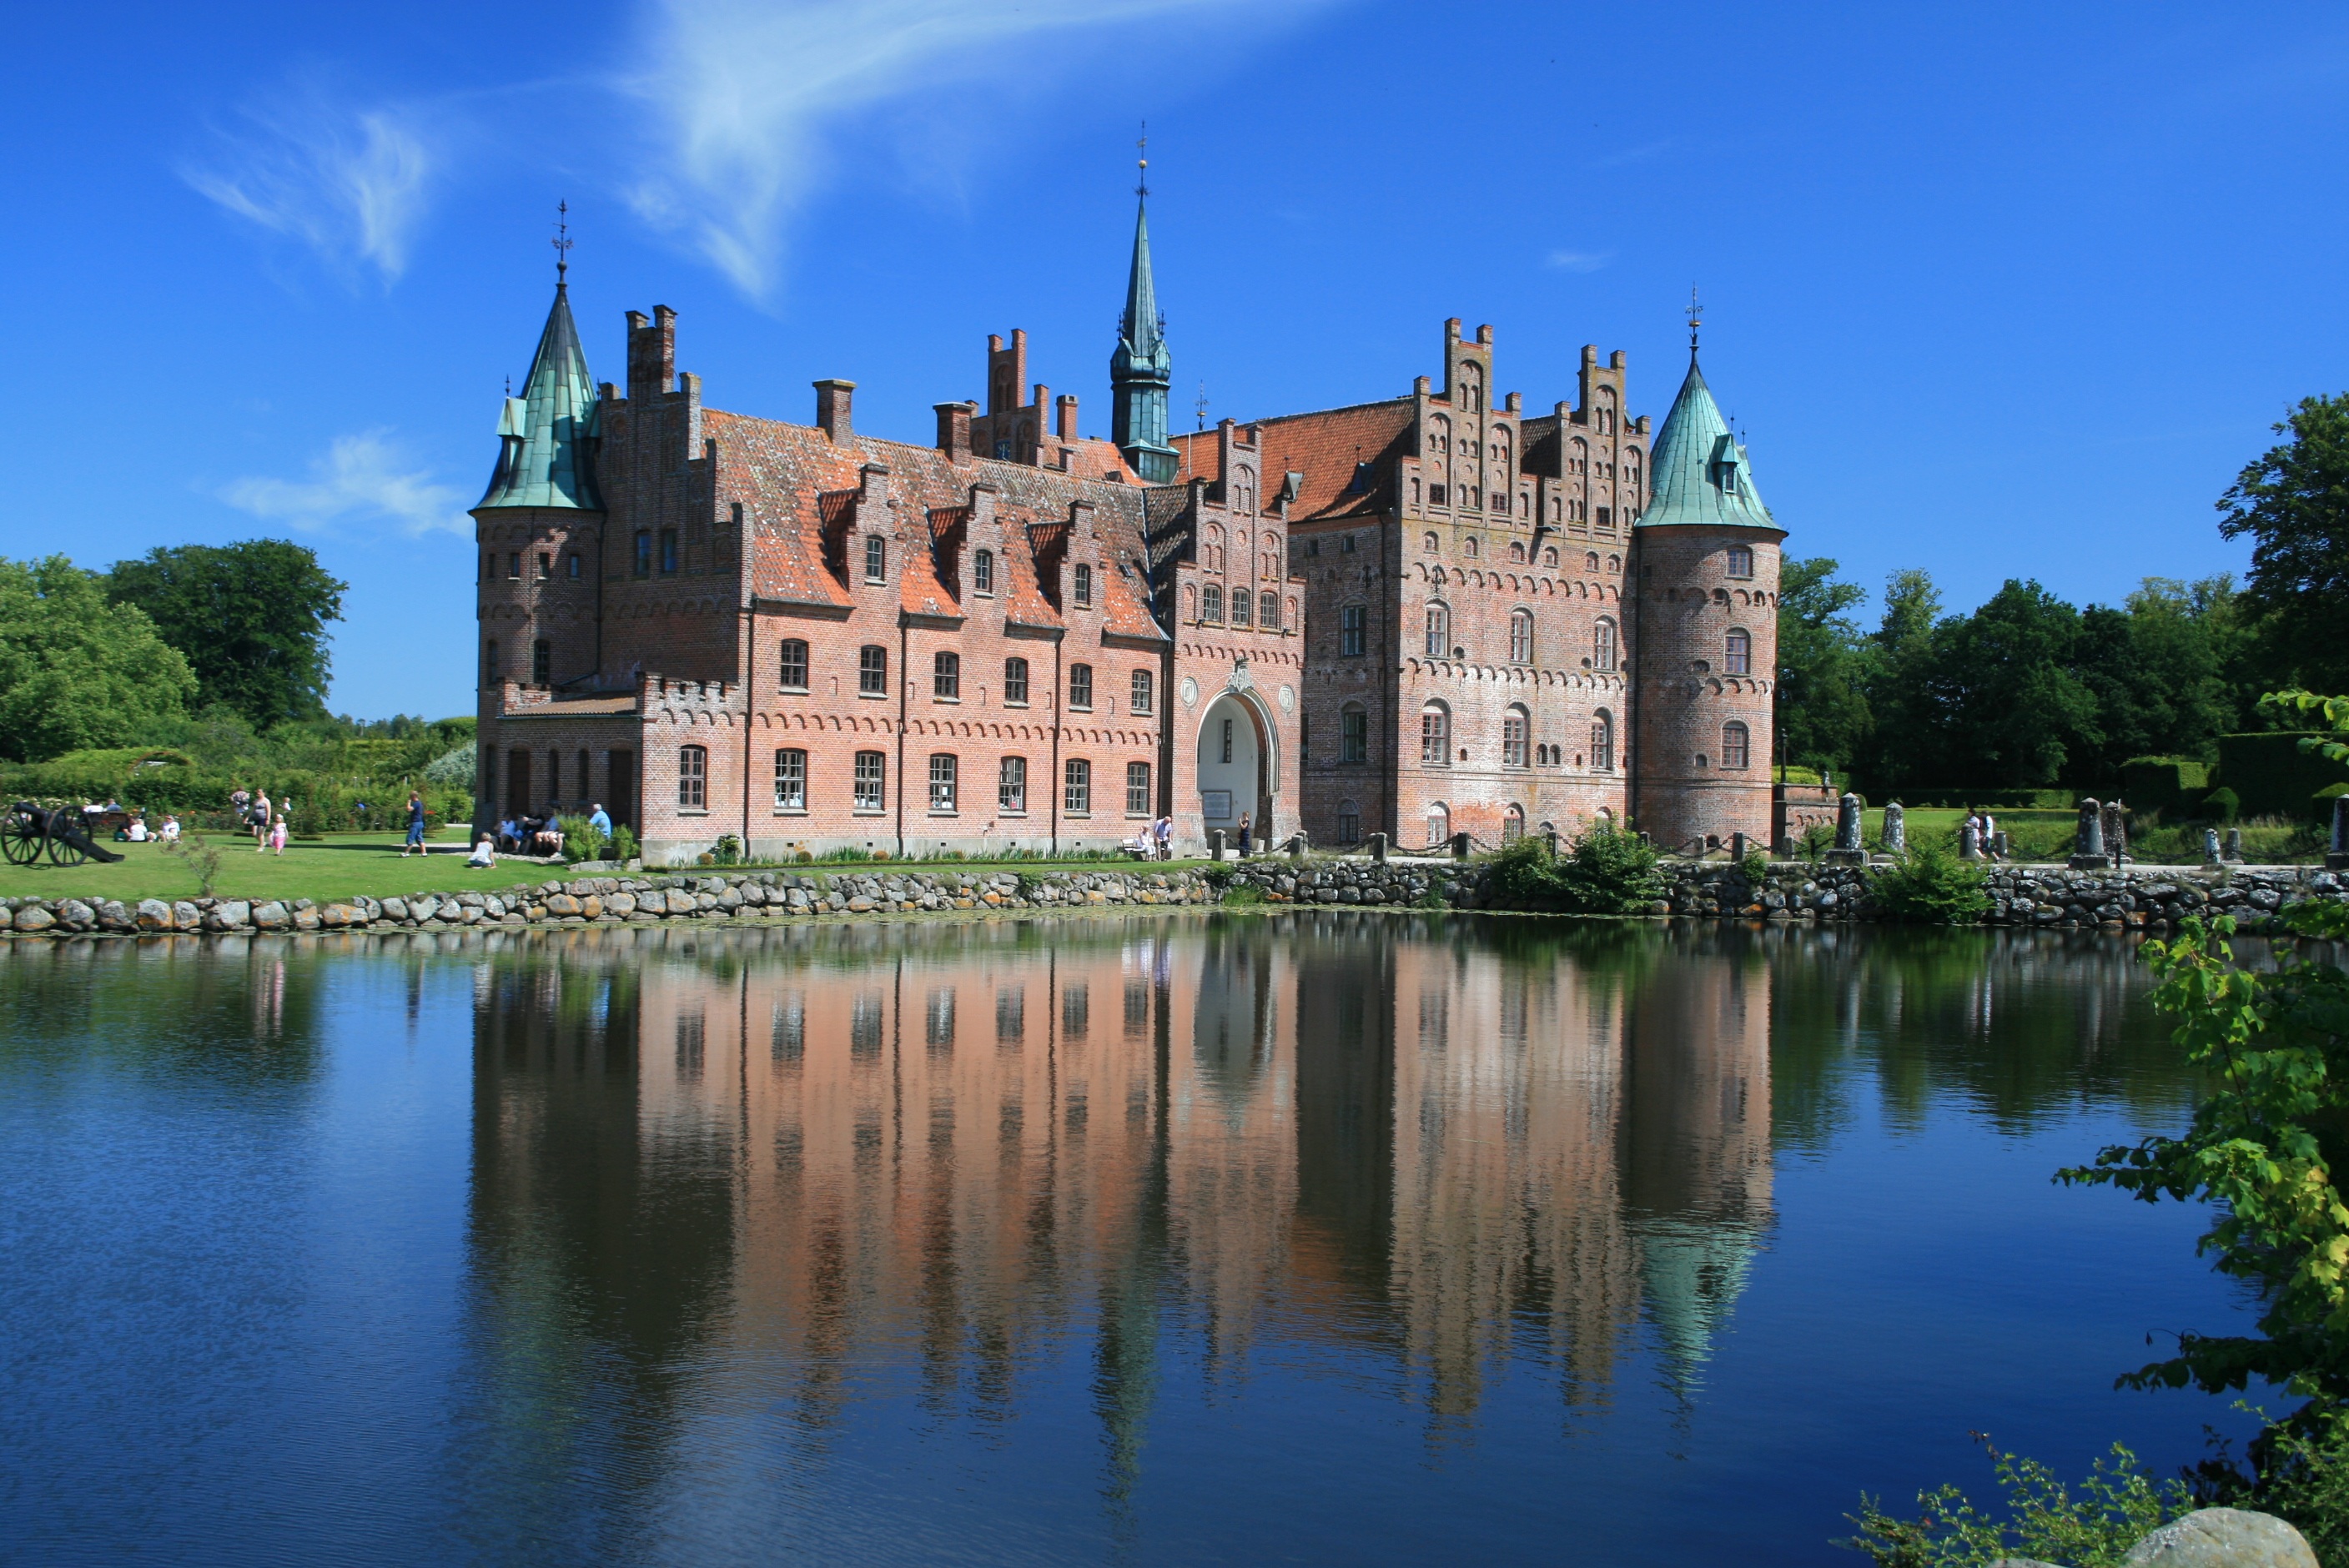
building, chateau, palace, reflection, castle, historic, tourism, waterway, estate, moat, egeskov, stately home, historic site, water castle